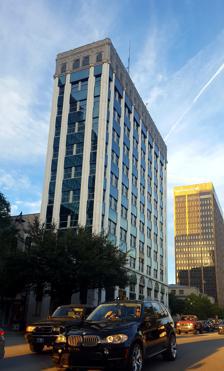
Building: Union National Bank Building (Columbia, South Carolina)
Country: United States of America
Year built: 1913
United States historic place Union National Bank Building U.S. National Register of Historic Places Show map of South Carolina Show map of the United States Location 1200 Main St. Columbia, South Carolina Coordinates 34°00′05″N 81°02′00″W / 34.00139°N 81.03333°W / 34.00139; -81.03333 Area <1 acre (0.40 ha) Built 1912-1913 Architect William Augustus Edwards Architectural style Late Gothic Revival NRHP reference No. 100003307 Added to NRHP January 14, 2019 The Union National Bank Building is an historic building located in downtown Columbia, South Carolina , United States. The ten story Late Gothic Revival and Sullivanesque structure was completed in 1913. It was designed by Atlanta architect William Augustus Edwards . Its decorative terra cotta details on the Gervais and Main Street facades were covered sometime in the 1960s and another renovation in the 1990s. Its significance is based on its association with business and state government. Building an office building instead of a stand-alone bank represents the strength of the city's economy in the early 20th-century. Its location across the street from the South Carolina State House allowed the bank to lease office space to the state who struggled to provide adequate office space themselves. The building was added to the National Register of Historic Places on January 14, 2019. See also Afro-American Insurance Company Building Efird's Department Store Dr. John B. Patrick House Sylvan Building References